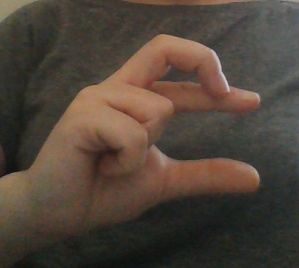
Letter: thal